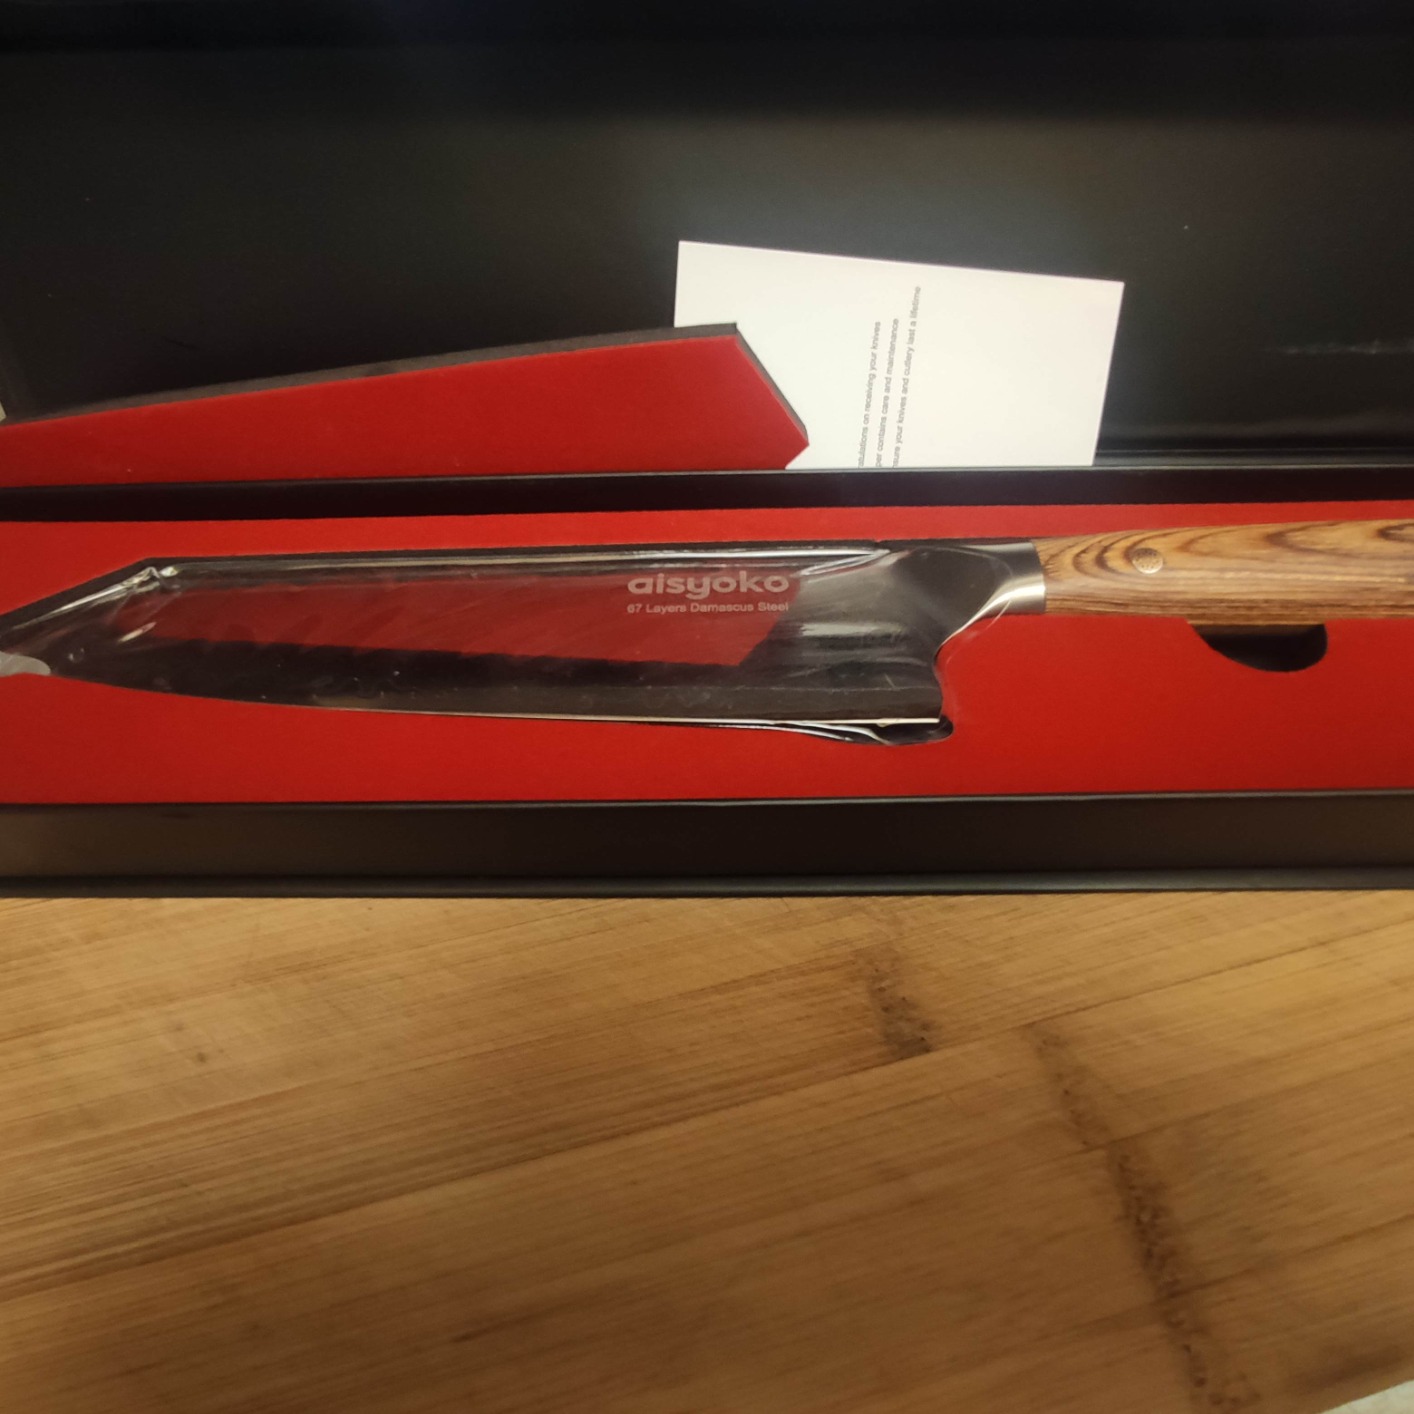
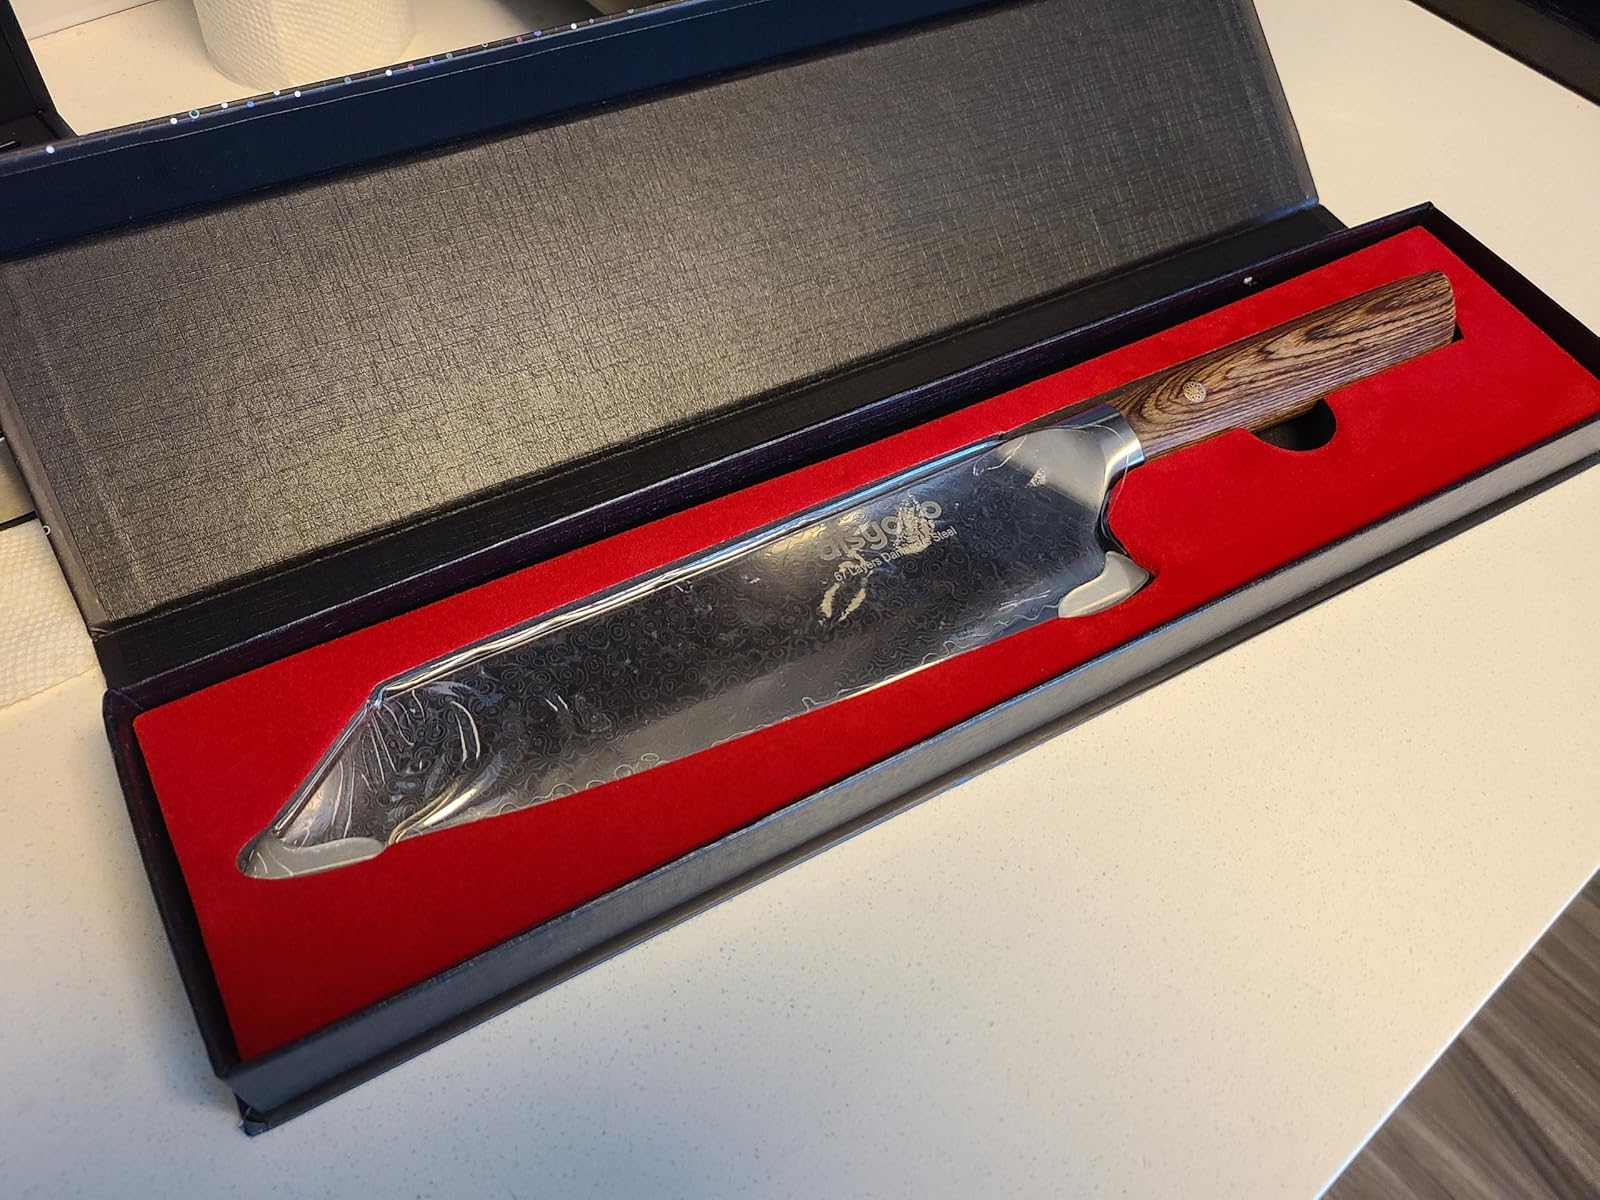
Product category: items_knife
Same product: yes